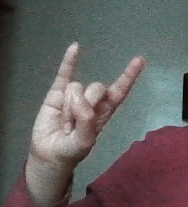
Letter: la